Ted Turner

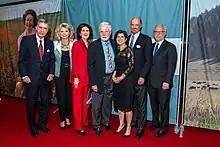
The LBJ Foundation honors entrepreneur and philanthropist Ted Turner with the 2015 Lady Bird Johnson Environmental Award at the LBJ Presidential Library

Turner has been married and divorced three times: to Judy Nye (1960–1964), Jane Shirley Smith (1965–1988), and actress Jane Fonda (1991–2001). He has five children. In a television interview with Piers Morgan on May 3, 2012, Turner said he had four girlfriends, which he acknowledged was complicated but nonetheless easier than being married. One of Turner's children, Robert Edward "Teddy" Turner IV, announced on January 23, 2013, that he intended to run in the South Carolina Republican primary for the open Congressional seat vacated by Tim Scott who was appointed to the US Senate. Turner's son came in 4th, receiving 7.90% of the vote.